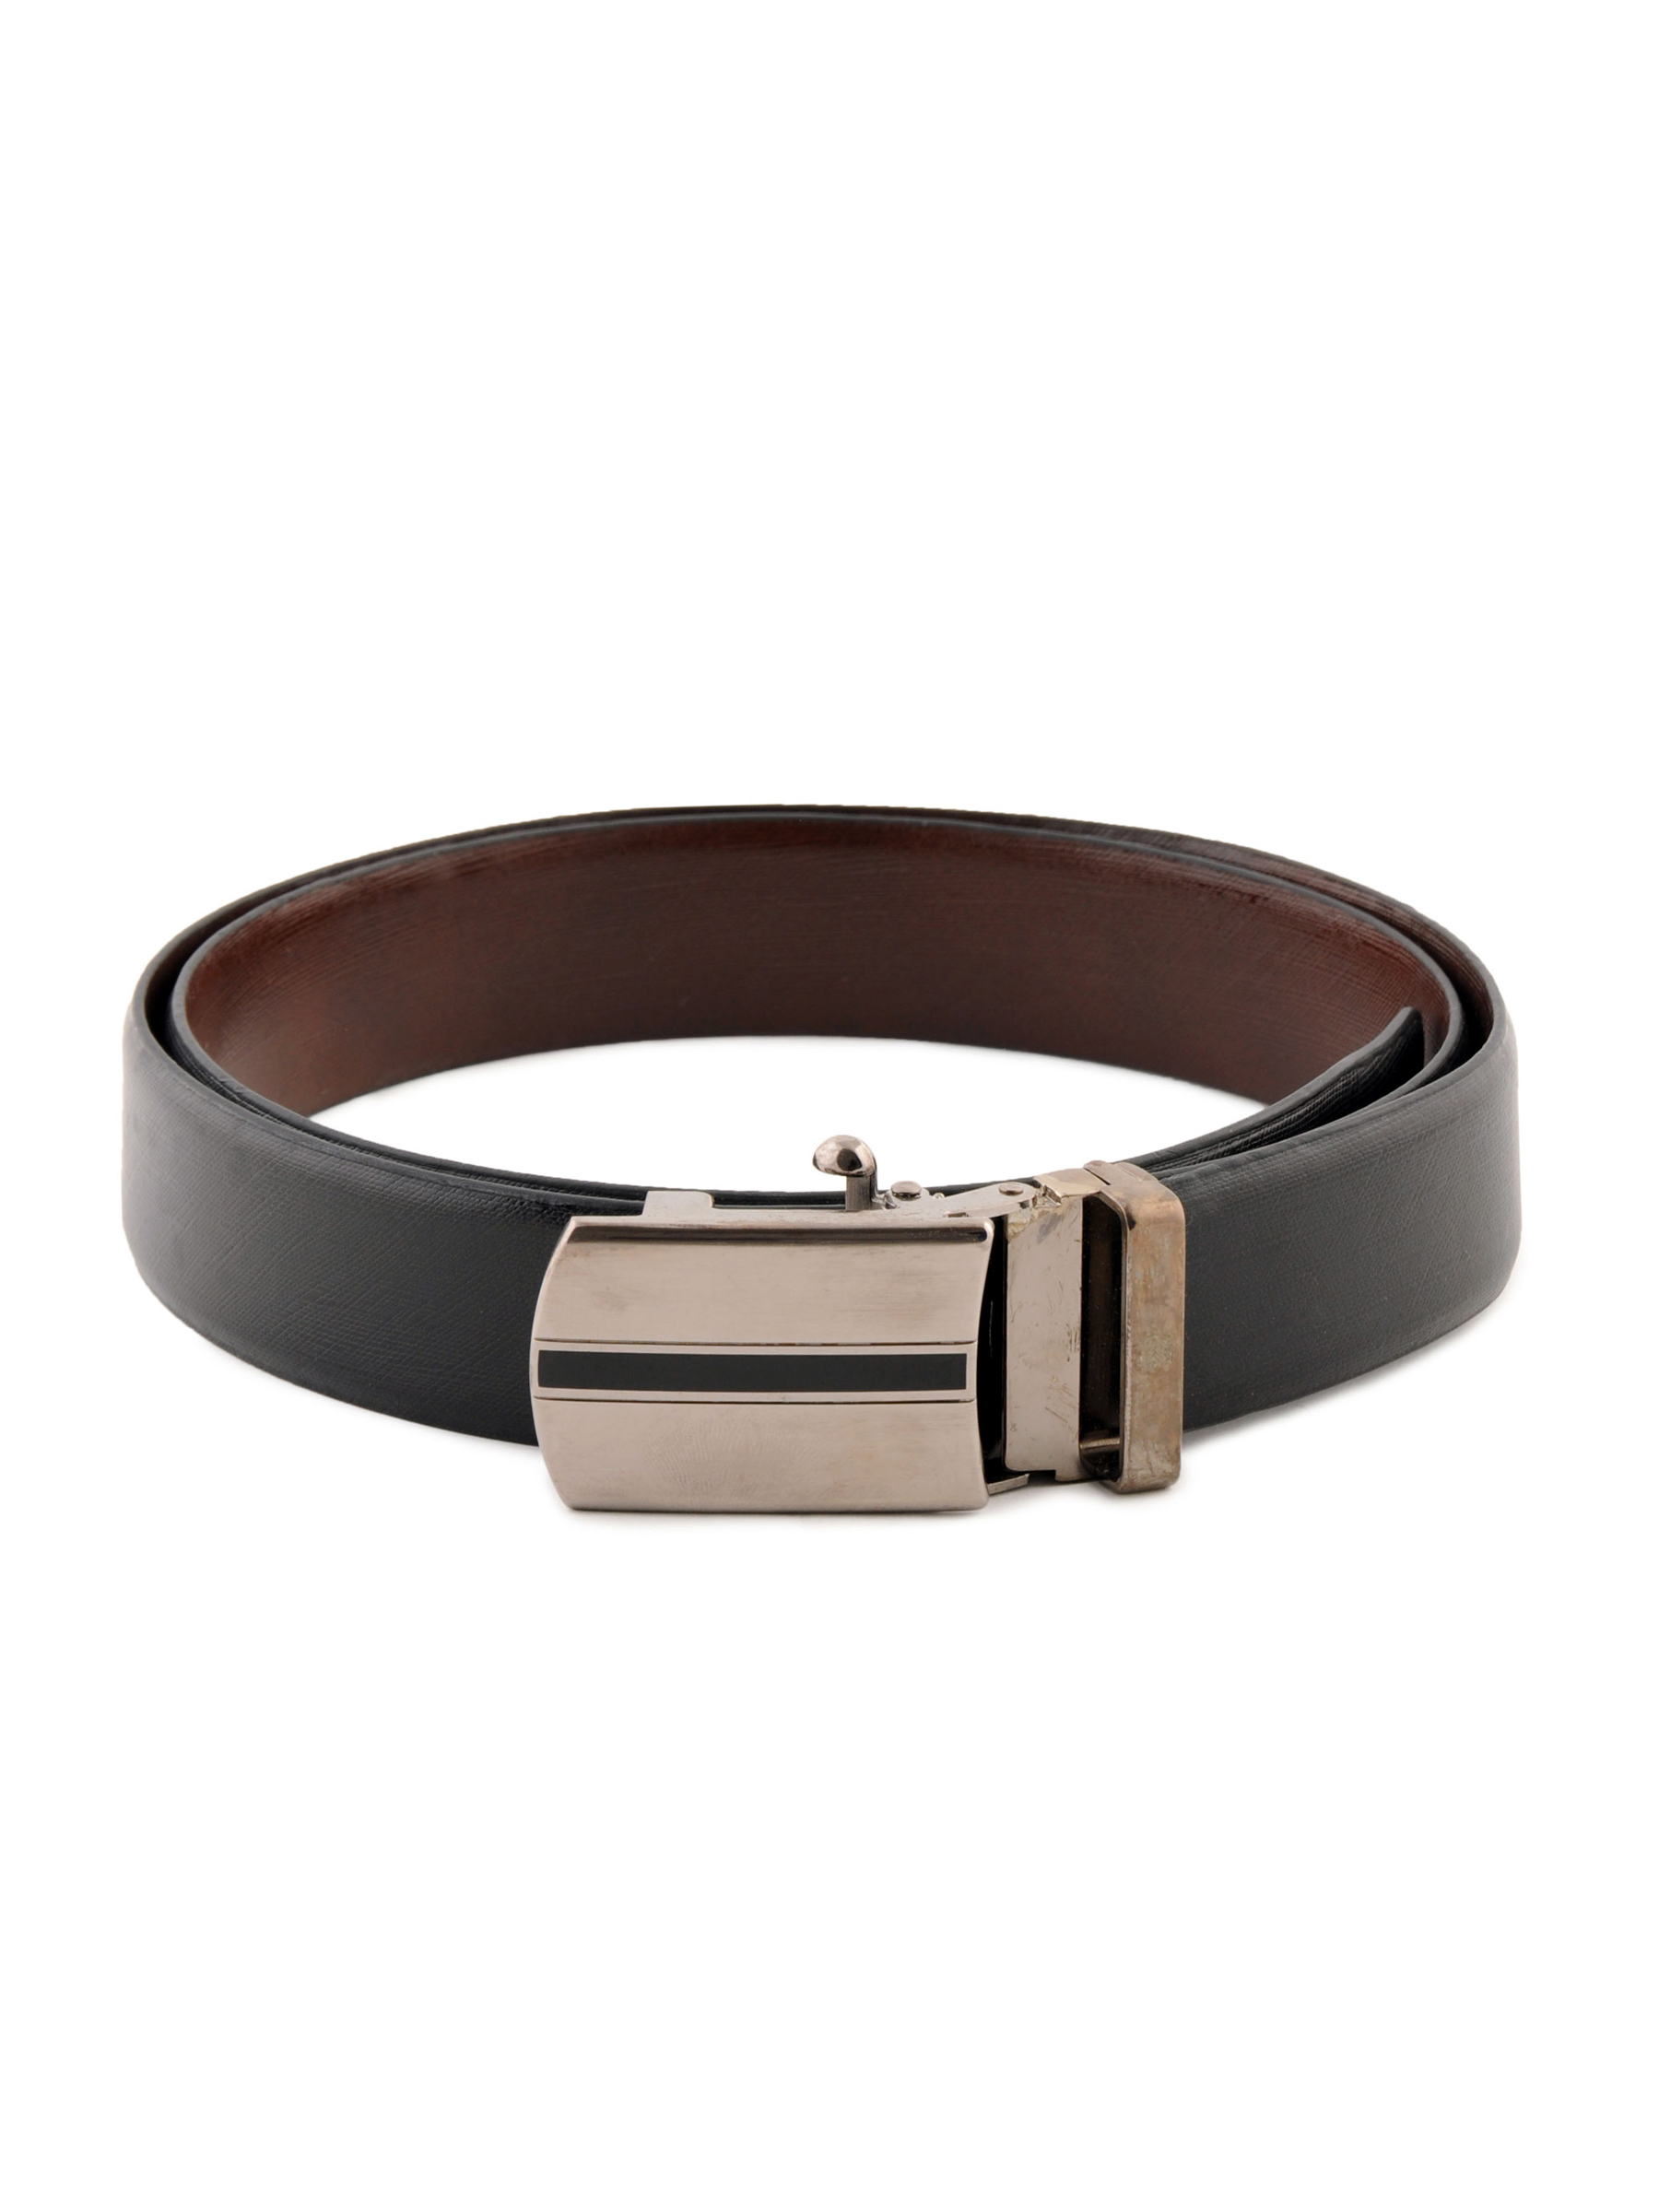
Turtle Men Leather Black Belts
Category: Accessories / Belts / Belts
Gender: Men
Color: Black
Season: Fall 2011
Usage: Casual